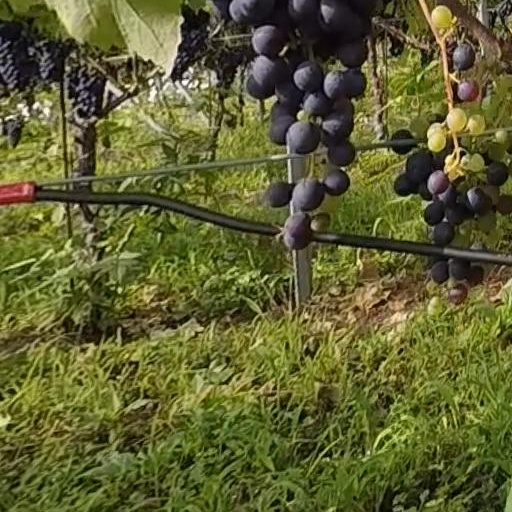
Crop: grape